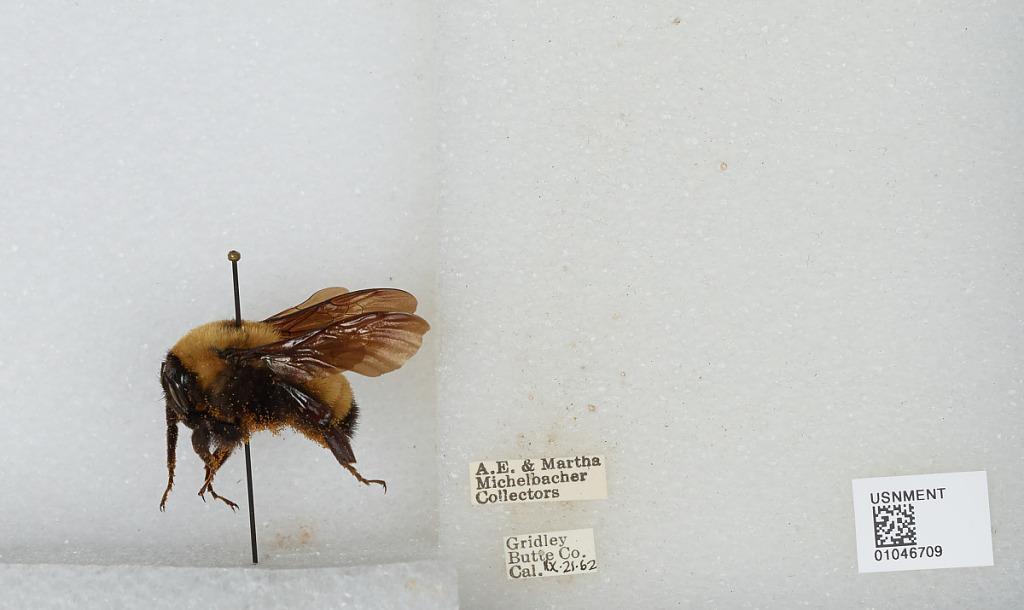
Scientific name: Bombus sp.
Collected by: A. Michelbacher & M. Michelbacher
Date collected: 1962-9-21
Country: United States
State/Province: California
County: Butte
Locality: Gridley
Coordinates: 39.3639, -121.694